Slow loris

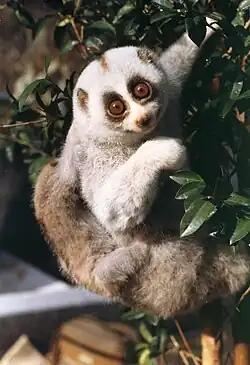
Infants are either parked on branches or carried by one of their parents while they forage.

Little is known about the social structure of slow lorises, but they generally spend most of the night foraging alone. Individuals sleep during the day, usually alone but occasionally with other slow lorises. Home ranges of adults may significantly overlap, and those of males are generally larger than those of females. In the absence of direct studies of the genus, primatologist Simon Bearder speculated that slow loris social behavior is similar to that of the potto, another nocturnal primate.